U.S. Route 163

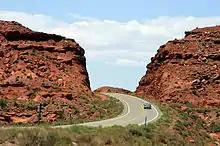
The highway offers dramatic views.

The Utah portion of the highway begins in Monument Valley, in San Juan County. Just after it enters Utah, the highway junctions with the Monument Valley Visitors center. The highway proceeds northeast until the town of Mexican Hat where the highway both crosses the San Juan River and exits the Navajo Nation. From Mexican Hat, the highway travels east crossing the Comb Ridge toward its terminus in Bluff. A significant portion of the Utah portion of the route north of the Navajo Nation is inside the boundaries of the Bears Ears National Monument. Formerly, the route continued along what is now signed US 191 to I-70, however the portion north of Bluff was not signed after the creation of US 191 and was formally removed in 2008. The length of US 163 in Utah has been designated the Bluff to Monument Valley Scenic Byway by the Utah State Legislature and forms part of the Trail of the Ancients National Scenic Byway. All highways in Utah are codified in law; US 163 is defined at Utah Code §72-4-122(3). While Monument Valley and US 163 have been featured in numerous western movies, a specific view area near Utah mile marker 13 has recently been given the nickname "Forrest Gump hill", as a location from the movie Forrest Gump. It has become common for fans of the film to re-create the scene where the title character ends a cross country jogging along this point on US 163.